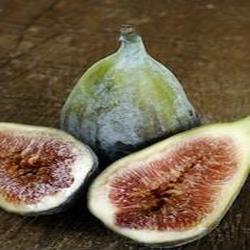
Label: Fig